Nikolai Valuev

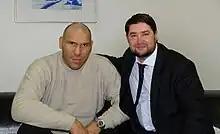
Valuev with Igor Nikitin, 2011

In December 2011 Russian parliamentary election, Valuev became a member of the State Duma through the United Russia Party. On 17 December 2012, Valuev supported the law in the Russian Parliament banning adoption of Russian orphans by citizens of the US.